Sadko

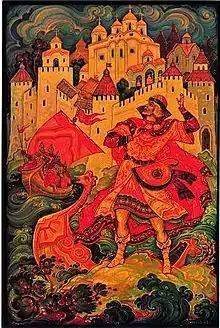
Sadko, Palekh miniature

Sadko is a principal character in Russian "byliny" (oral epic poems). He is an adventurer, merchant, and "gusli" musician from Novgorod. The story of Sadko is best known outside Russia in the opera "Sadko" by Nikolai Rimsky-Korsakov.